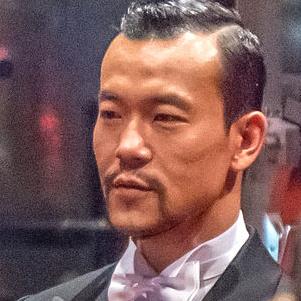
Age: 39